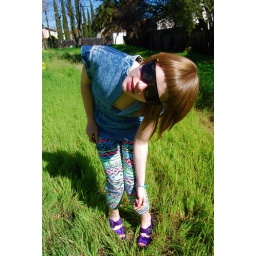
remove harsh shadows, remove houses in background, remove reflection in glasses